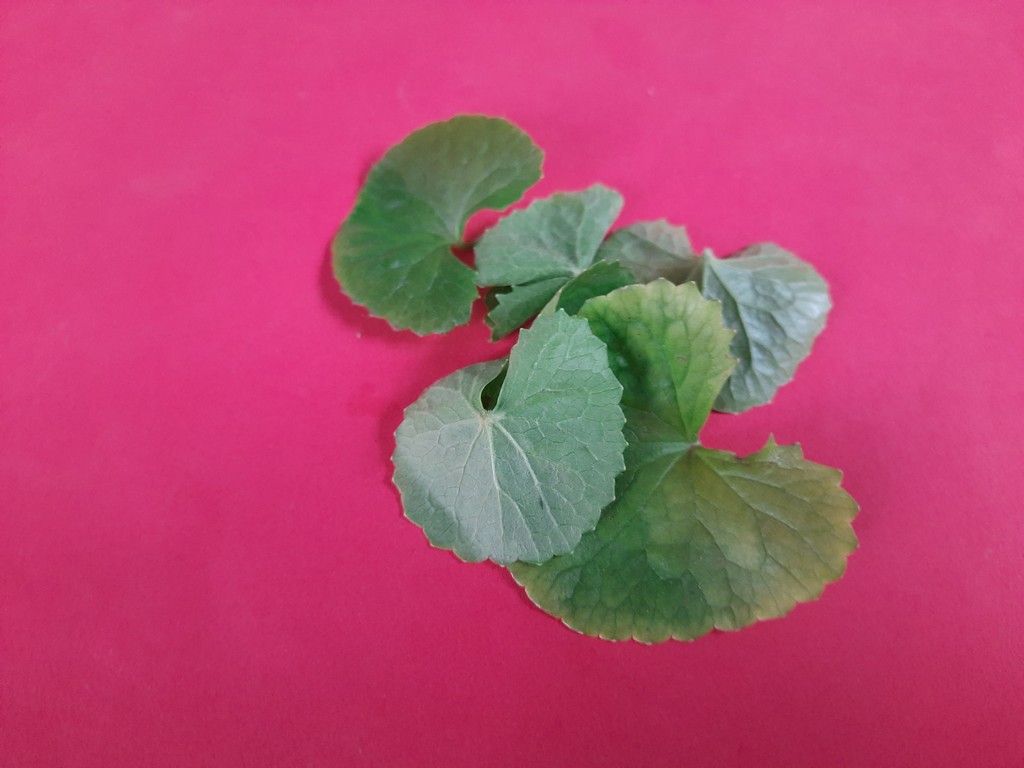
Label: Healthy